Nils Schomber

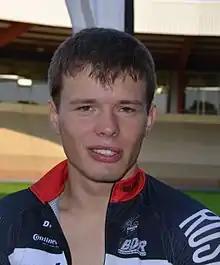
Schomber in 2014

Nils Schomber (born 15 March 1994) is a German cyclist, who most recently rode for UCI Continental team . He rode in the individual pursuit and team pursuit at the 2014 UCI Track Cycling World Championships.